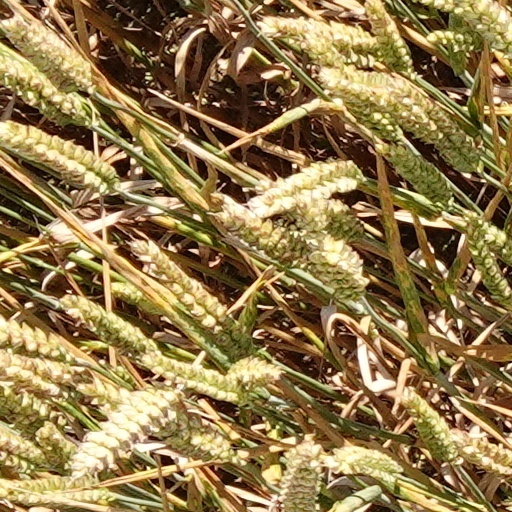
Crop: wheat